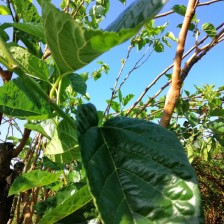
Variety: BlackOodTurkey